János Gerendi

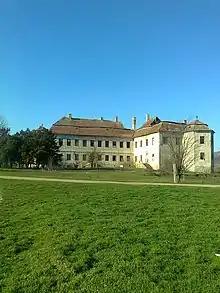
Manor house at Gerend

Gerendi held manor houses at Gerend and Alcina (now Luncani and Alțâna in Romania), where he granted asylum to the most radical theologians of his age. Johann Sommer dedicated one of his books to him in 1571. Jacob Palaeologus, who denied the deity of Jesus, was staying in Alcina from late 1574 to the summer of 1575. The Sabbatarian theologian, Miklós Bogáti Fazekas, often visited him at Gerend in the early 1580s. He persuaded Gerendi to declare Saturday as the day of rest in his estates and to introduce some Old-Testament rules relating to diet (the ban on eating blood and animals that had been strangled). Incited by Lutheran priests, peasants from Kerc (now Cârța in Romania) murdered Gerendi's nephew who promoted the work on Sundays in 1585.